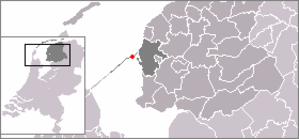
Kornwerderzand est un hameau de la commune néerlandaise de Súdwest Fryslân, dans la province de Frise. Son nom en frison est Koarnwertersân.